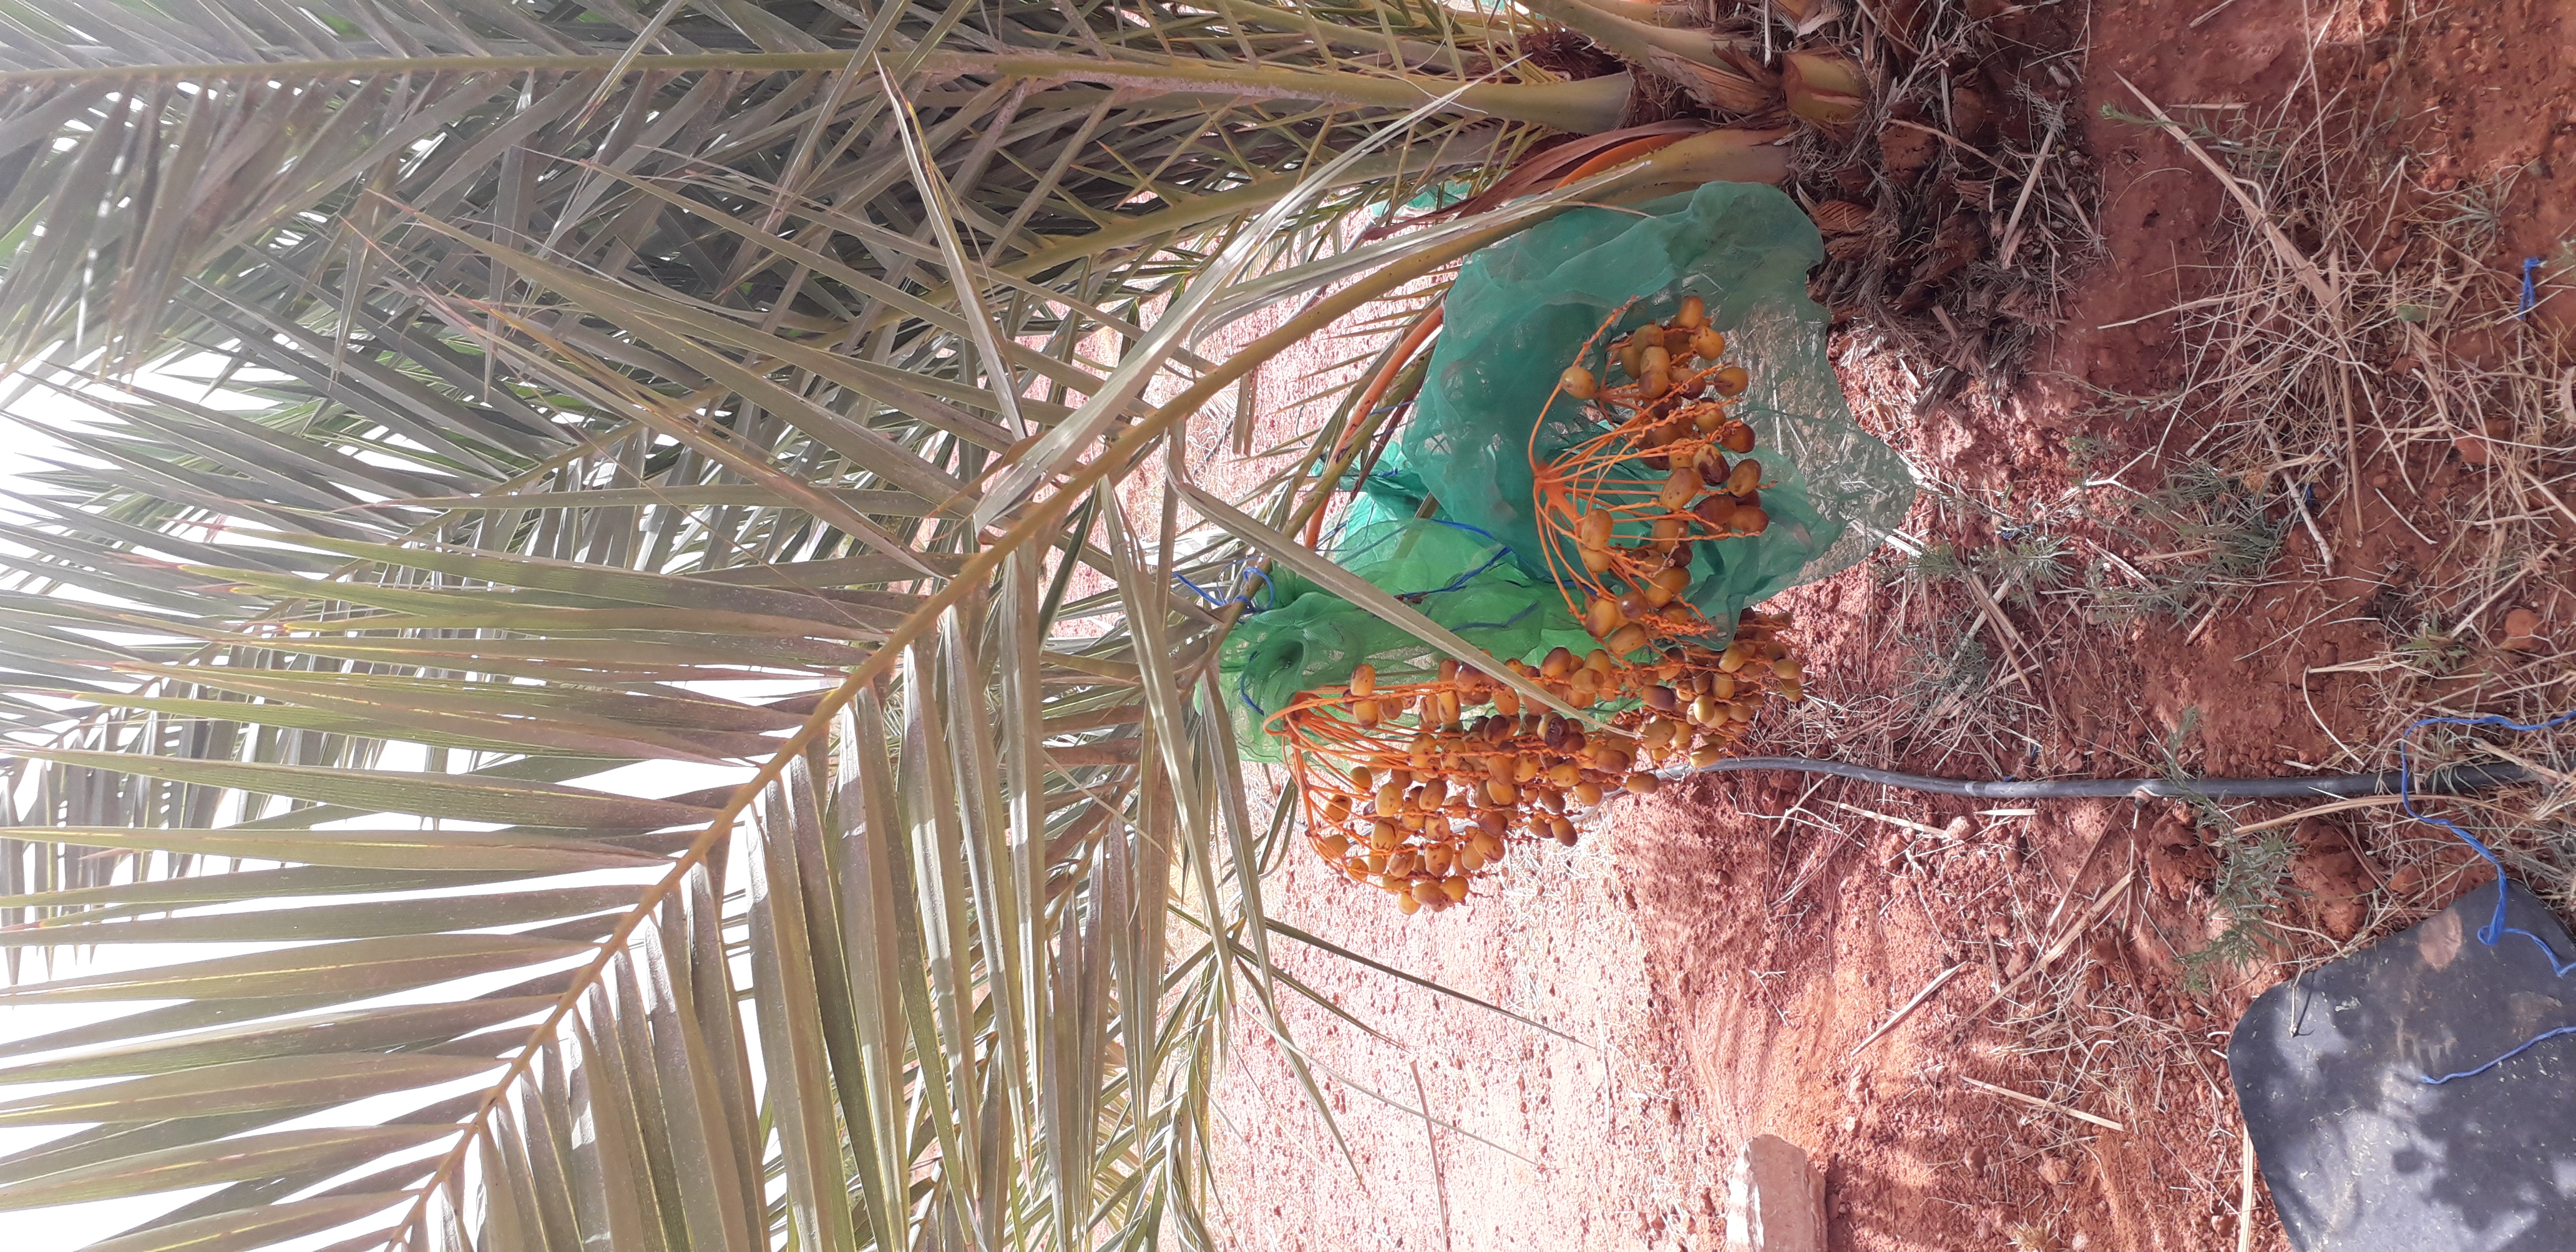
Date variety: Boufagous